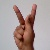
The image shows a hand gesture representing the letter 'K' in Indian Sign Language.